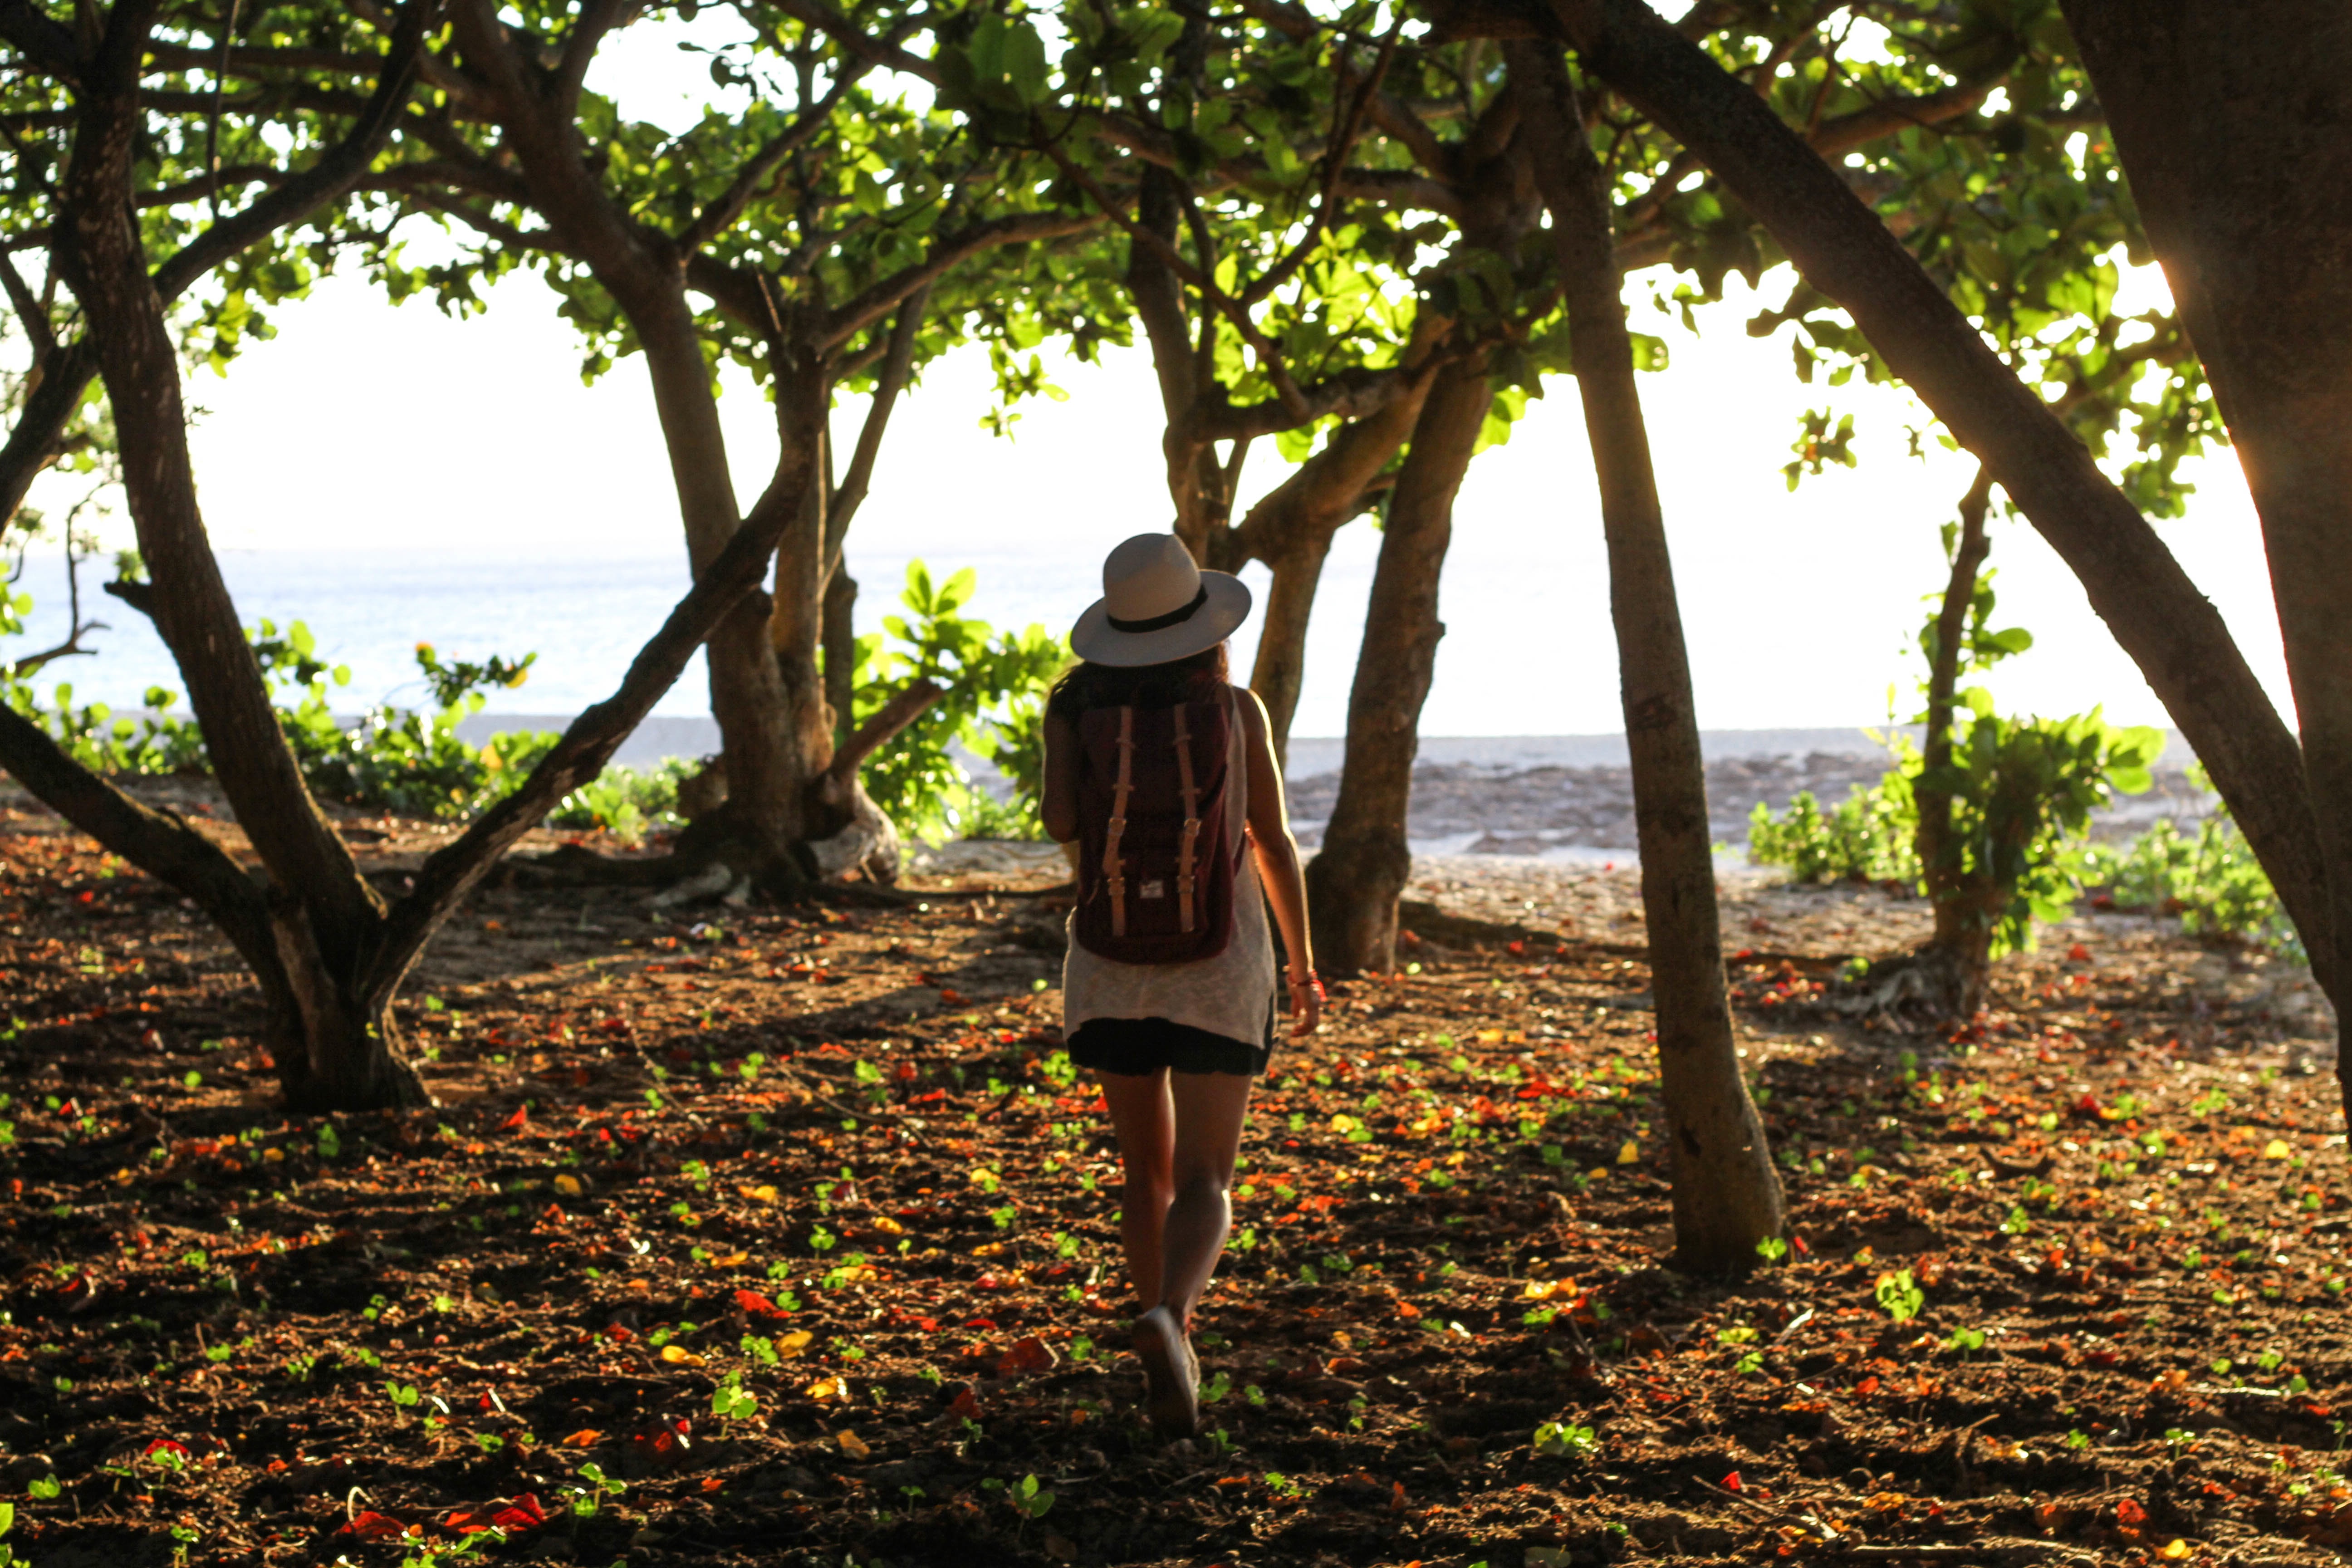
tree, forest, plant, sunlight, leaf, flower, green, autumn, botany, season, plantation, woodland, habitat, natural environment, woody plant